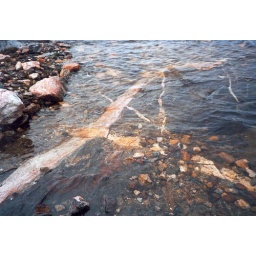
Rotsbodem met versteende raster onder water aan de oever van een meer in Zweden